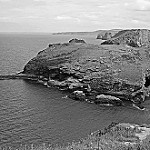
Label: B & W